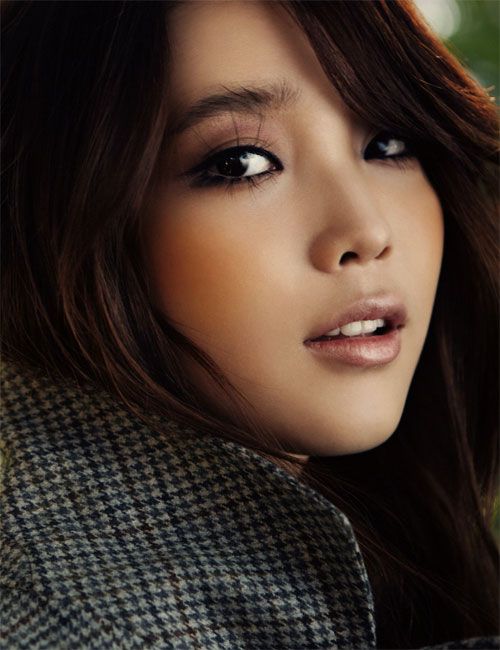
Gender: women